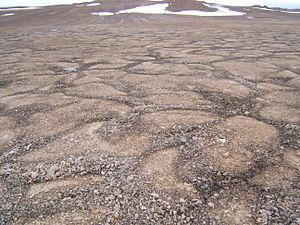
Périglaciaire est un mot qui caractérisait initialement les régions avoisinantes des régions recouvertes de glaciers, et soumises pour cette raison à un climat froid avec gel hivernal long et important et dégel estival. La notion a ultérieurement été élargie pour désigner tous les processus géomorphologiques associés aux alternances de gel et de dégel de l'eau dans les sols, les formations superficielles et les roches. Les régions périglaciaires n'ont donc pas nécessairement été englacées. Bien que principalement associées au pergélisol, les dynamiques périglaciaires peuvent également se développer en contexte de gel saisonnier. Le mot périglaciaire a une signification différente de celle d'un mot voisin ayant la même origine étymologique : paraglaciaire.